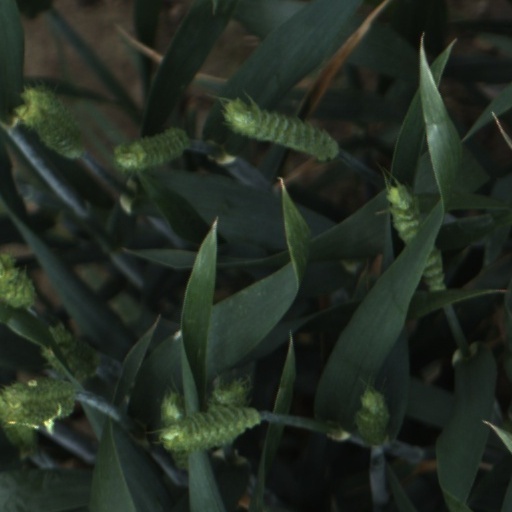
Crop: wheat